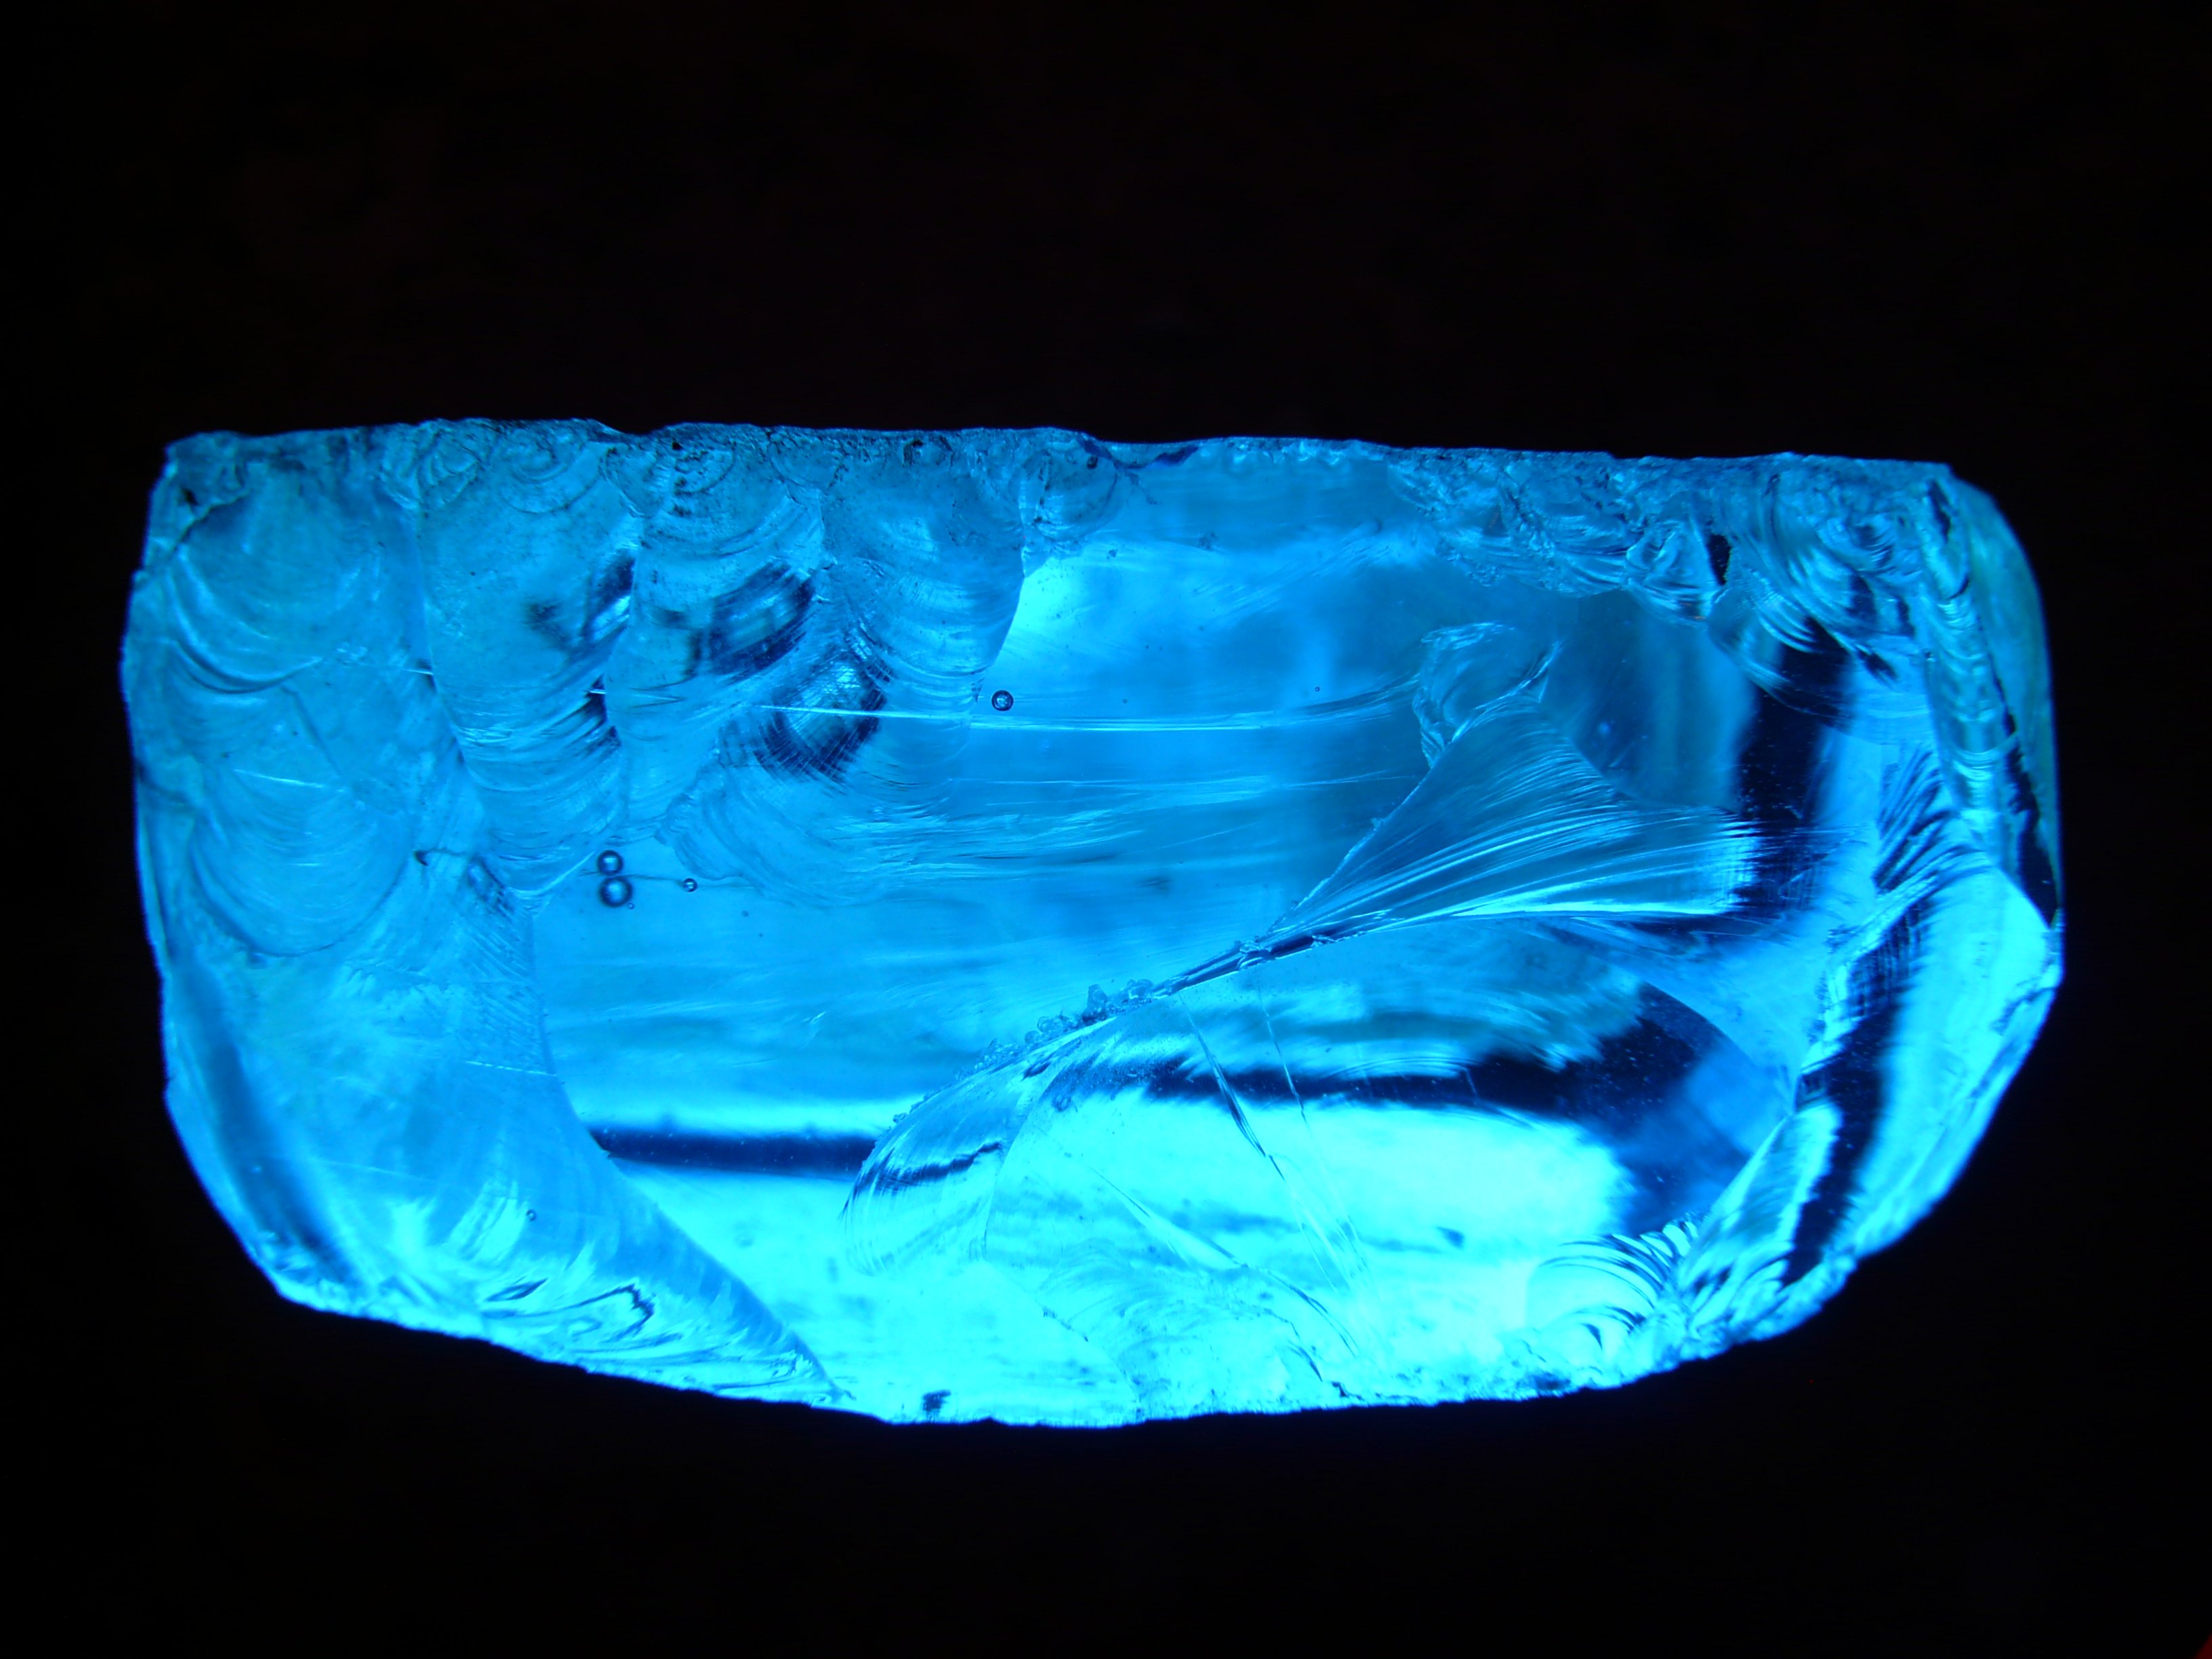
cold, petal, glass, stone, ice, color, blue, colorful, jewellery, gem, diamond, melting, gemstone, bluish, glass block, fashion accessory